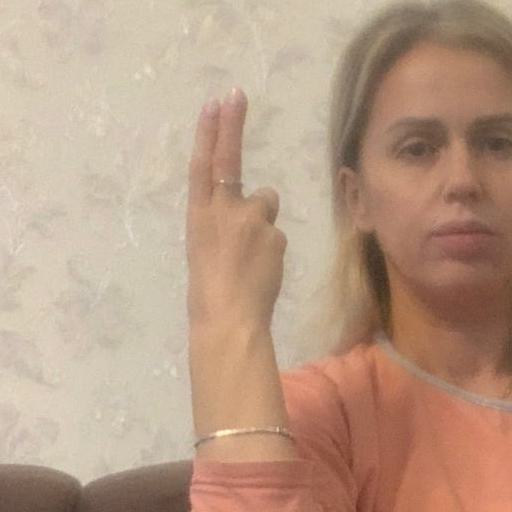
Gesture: two_up_inverted